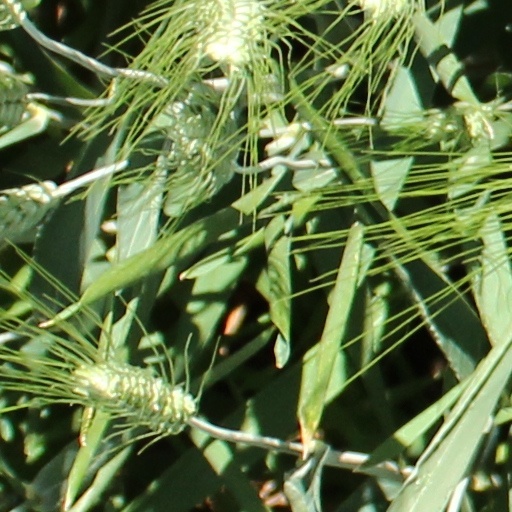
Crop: wheat